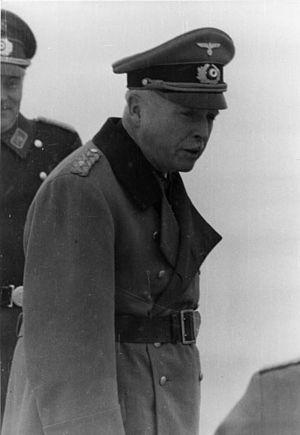
Charles-Édouard de Saxe-Cobourg et Gotha est un membre de la famille royale britannique, duc de Saxe-Cobourg et Gotha de 1900 à 1918. Son soutien à l'Allemagne lors de la Première Guerre mondiale lui vaut d'être banni de sa famille, rupture qui aboutit à son engagement en faveur du régime nazi dans les années 1930.